Colombian emeralds

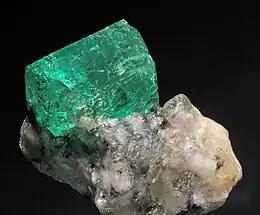
Emerald, Muzo Mine, Vasquez-Yacopí Mining District, Boyacá Department

Colombian emeralds are found primarily in sedimentary Cretaceous black shales. Fault-driven fluidization and brecciation of host rock within the Colombian Cordillera during orogeny led to the transport of hydrothermal fluids and subsequent precipitation of beryl and other minerals within the black shales. These fluids have been described as “basinal brines” and interacted chemically with organic material in the host shales, resulting in the precipitation of minerals such as calcite, dolomite, muscovite, pyrite, quartz, albite, and beryl. Emeralds are a variety of the mineral beryl that owe their color to trace amounts of chromium and vanadium. The source of these trace elements in the case of Colombian Emeralds is believed to be from interaction of the parent hydrothermal fluid and the black shale host rock.